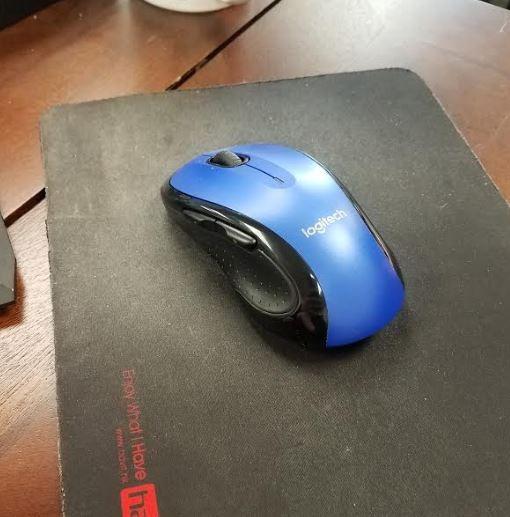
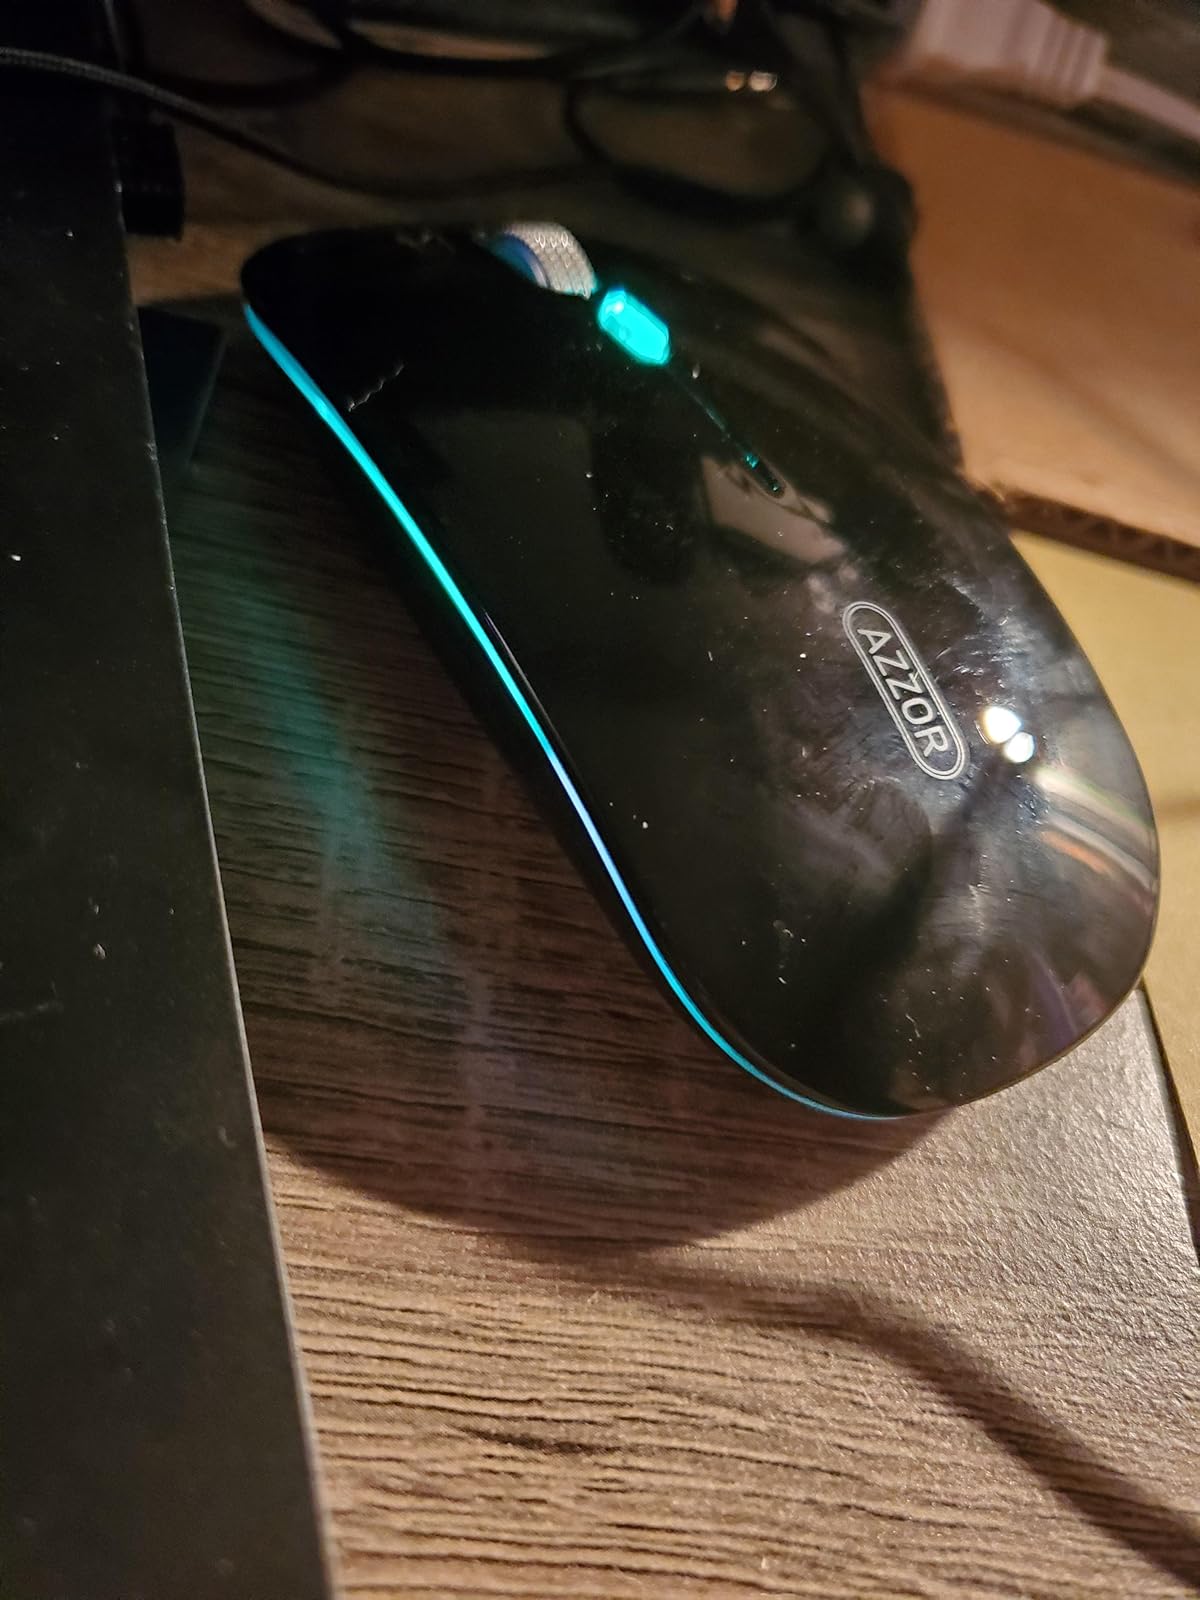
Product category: mouse
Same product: no